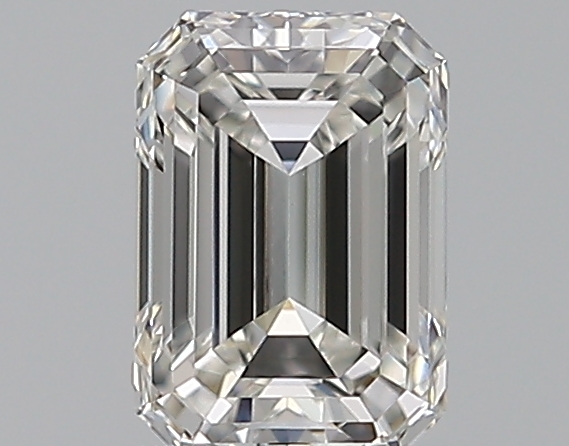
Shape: emerald
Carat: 0.51
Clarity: VS1
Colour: G
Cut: EX
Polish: EX
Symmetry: EX
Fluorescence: N
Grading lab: GIA
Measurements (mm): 5.41 x 3.75 x 2.58